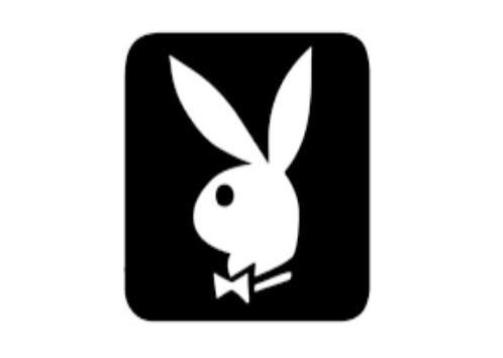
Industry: Clothes